Humanities

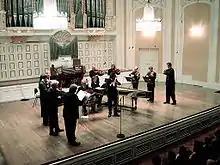
A concert at Mozarteum University Salzburg in Salzburg, Austria

Musicology as an academic discipline can take a number of different paths, including historical musicology, music literature, ethnomusicology and music theory. Undergraduate music majors generally take courses in all of these areas, while graduate students focus on a particular path. In the liberal arts tradition, musicology is also used to broaden skills of non-musicians by teaching skills, including concentration and listening.